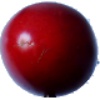
Label: Tamarillo 1